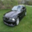
Label: automobile